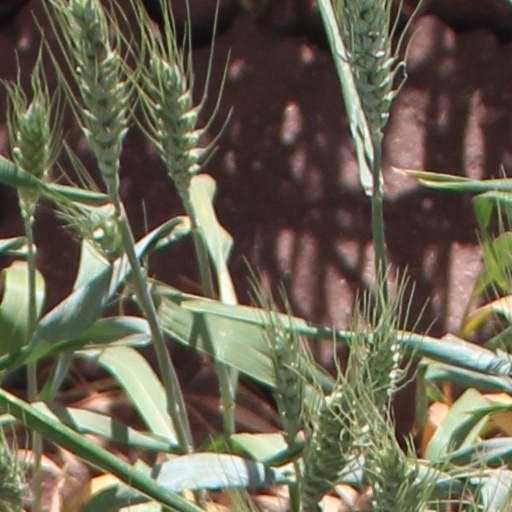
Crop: wheat